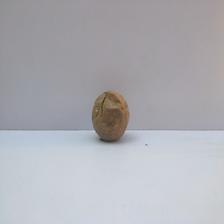
Size: Spoiled